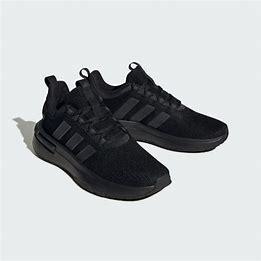
Brand: Adidas
Model: Racer TR23